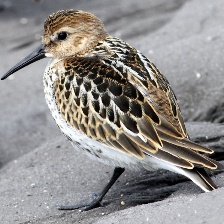
Species: DUNLIN
Scientific name: CALIDRIS ALPINA
ImageNet parent category: red-backed_sandpiper